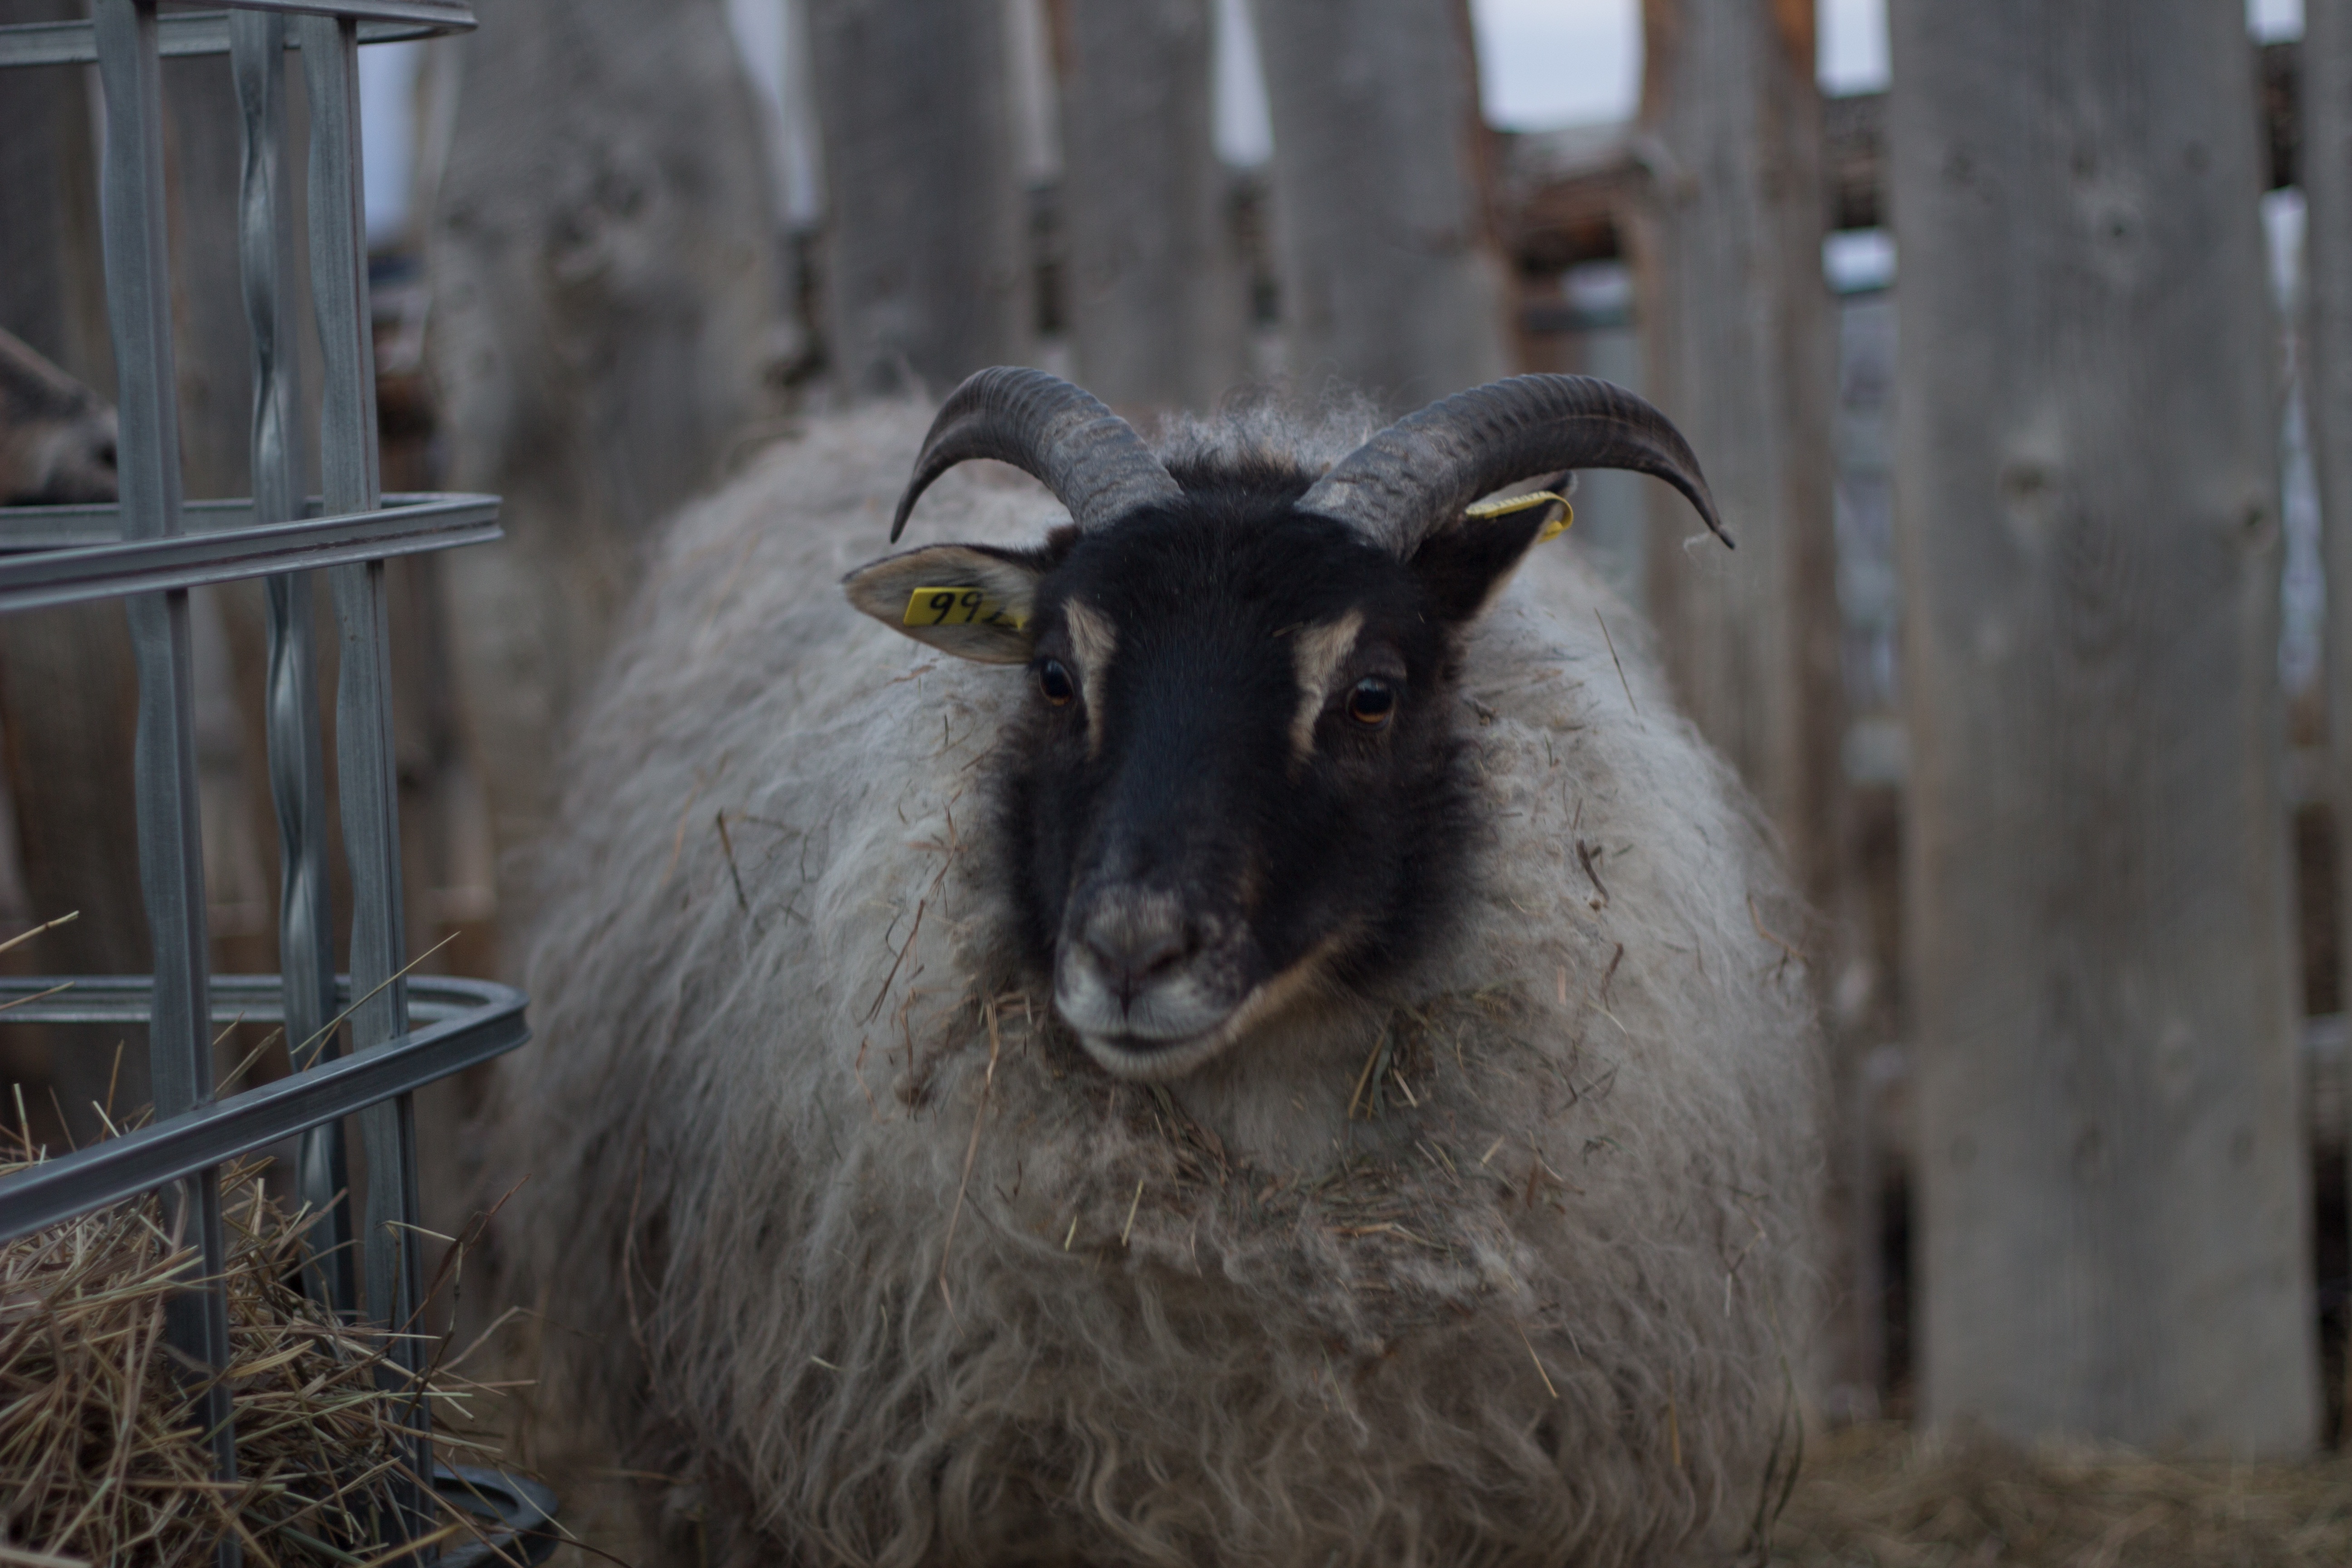
farm, animal, goat, horn, livestock, sheep, mammal, wool, fauna, goats, vertebrate, sheeps, domestic, ewe, white sheep, cow goat family, goat antelope, icelandic sheep, sheep with horns